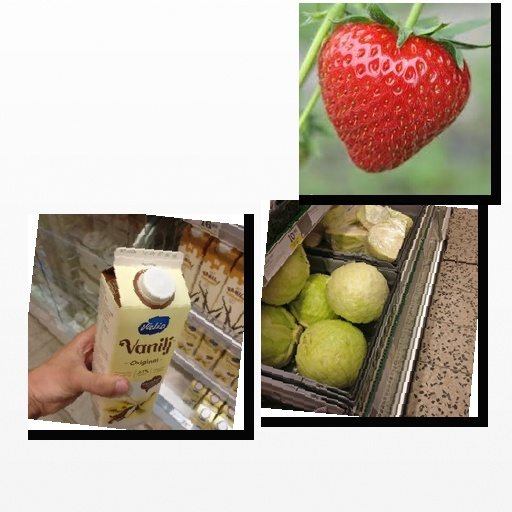
Food items: vanilla_yogurt, strawberry, cabbage